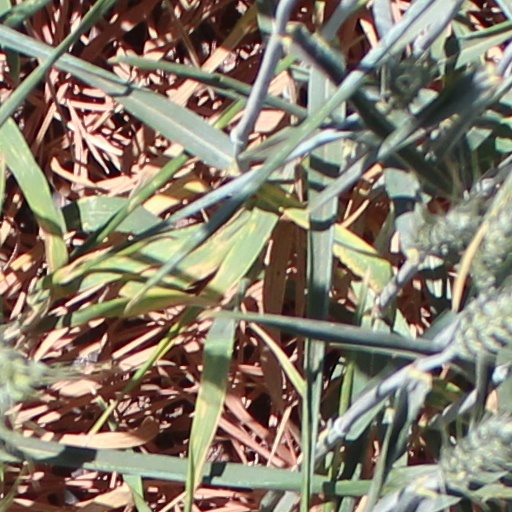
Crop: wheat